Casa del Cabildo (Cartagena, Colombia)

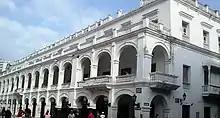
Casa del Cabildo of Cartagena

The Casa del Cabildo, also called the Palacio de la Gobernación, is the seat of the Government of the Bolívar Department. It is located in Cartagena, Colombia.